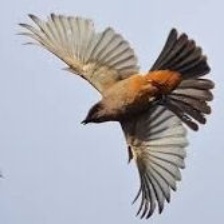
Species: SAYS PHOEBE
Scientific name: SAYORNIS SAYA